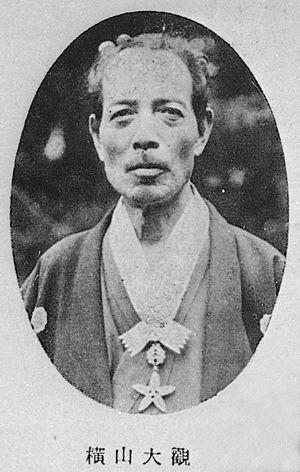
Yokoyama Taikan ou Yokayama, de son vrai nom Hidemaro, est un peintre japonais des XIXᵉ – XXᵉ siècles, né en 1868 à Mito, mort en 1958. Il appartient au mouvement Nihonga.